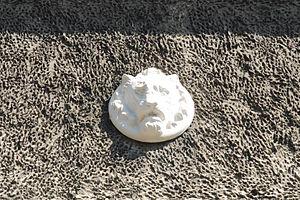
Cache-boulin
En architecture, un cache-boulin est un couvercle qui ferme un trou de boulin, orifice ménagé dans la maçonnerie pour :